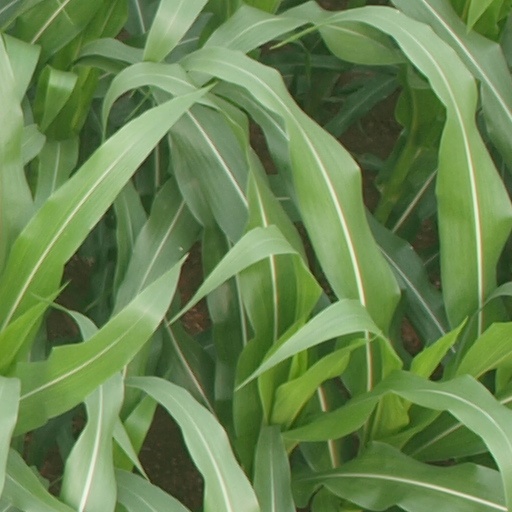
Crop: maize; corn